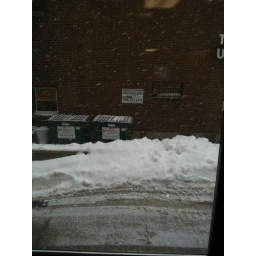
My office window viewing the alley. A lot more happens in Alleys than you might think...